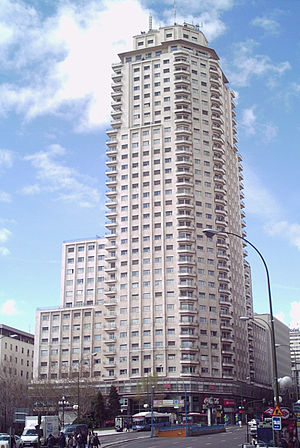
Skyskrabere i Spanien efter højde
Torre de Madrid i Madrid, er 152 meter højt
Denne liste over de højeste bygninger i Spanien rangerer skyskrabere i Spanien efter højde. Siden 2002 har Gran Hotel Bali som ligger i Benidorm været Spanias højeste skyskraber med sine 186 meter. I 2008 overtog Torre Espacio med sine 236 meters højde, men det varede kun i et år indtil at Torre Caja Madrid med sine 250 meter overtog, og er nu Spaniens højeste skyskraper.